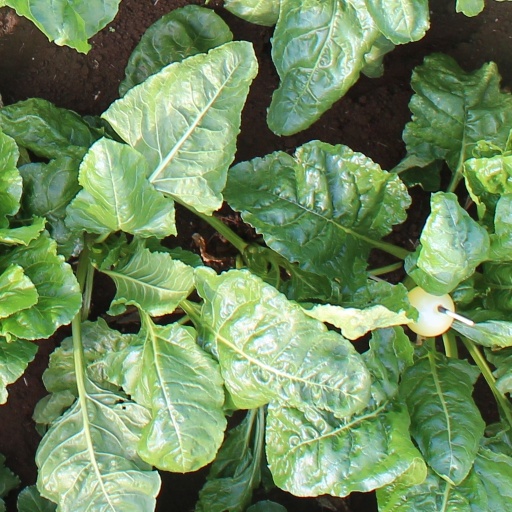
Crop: sugar beet